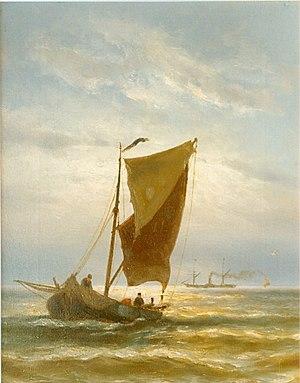
Johannes Hermanus Barend Koekkoek est un peintre néerlandais spécialisé dans la peinture de paysage et est le fils du peintre Hermanus Koekkoek. Barend Cornelis Koekkoek est son oncle.